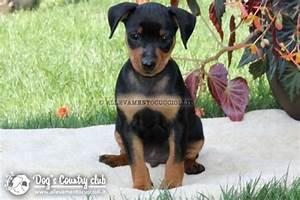
dog